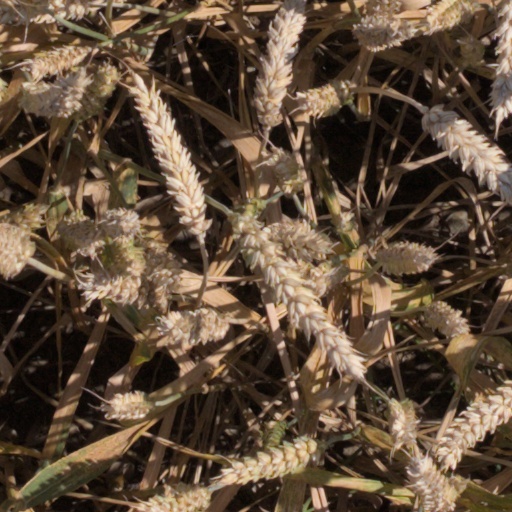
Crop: wheat